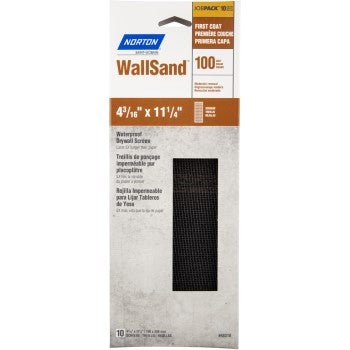
Norton 07660768318 68318 10pk 100g Drywall Screen
Brand: Norton
Category: Hardware > Building Consumables > Wall Patching Compounds & Plaster > Spackling Paste